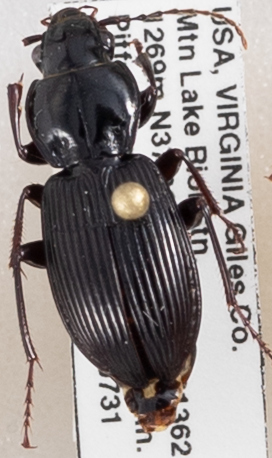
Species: Pterostichus coracinus
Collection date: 2018-07-31
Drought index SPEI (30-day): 0.41
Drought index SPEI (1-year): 0.428
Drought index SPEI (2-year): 0.476